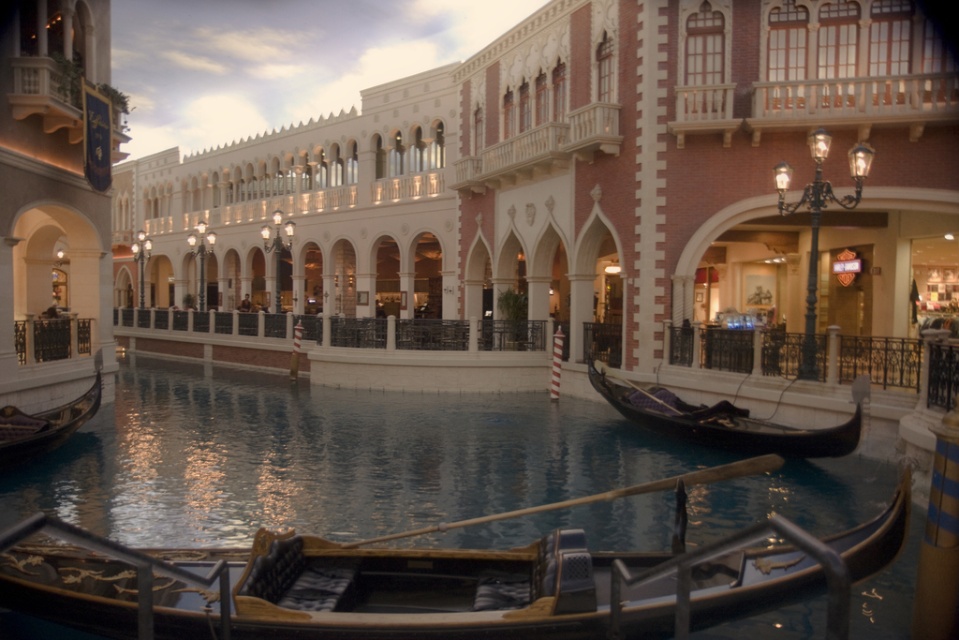
Question: Considering the relative positions of wooden gondola at center and black polished wood gondola at center in the image provided, where is wooden gondola at center located with respect to black polished wood gondola at center? (A) left (B) right
Answer: A